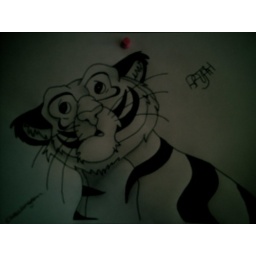
in black and white, sorry its so dark but the flash made it white out